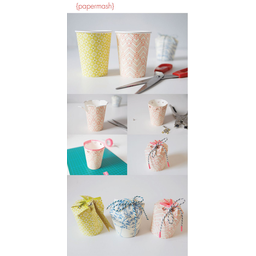
Label: paper